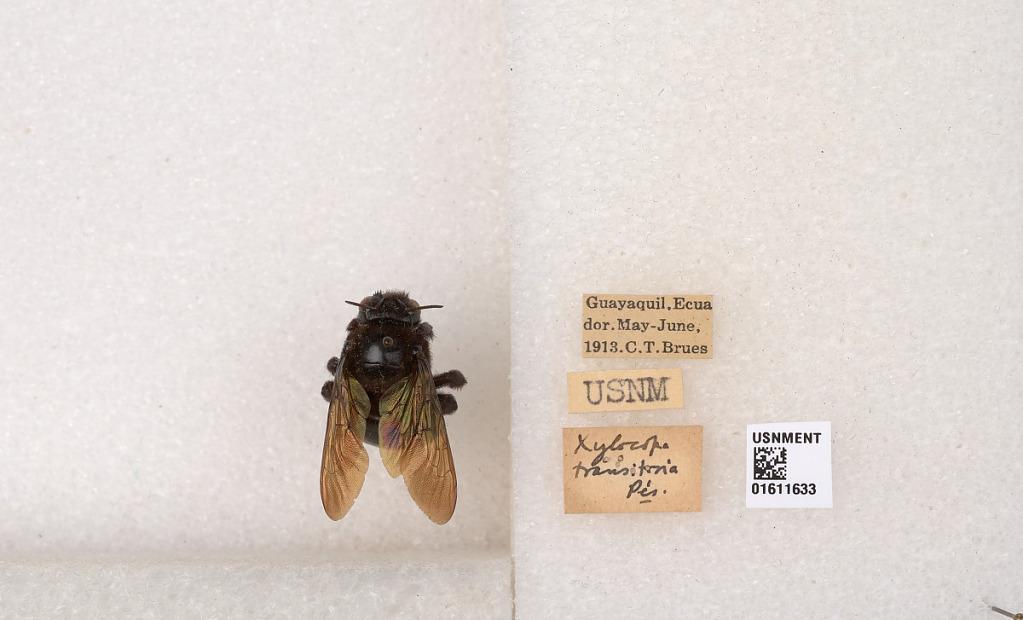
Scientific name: Xylocopa
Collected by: W. Cockerell
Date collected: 1913-5-1
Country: Ecuador
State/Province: Guayaquil
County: Guayaquil
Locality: Guayaquil